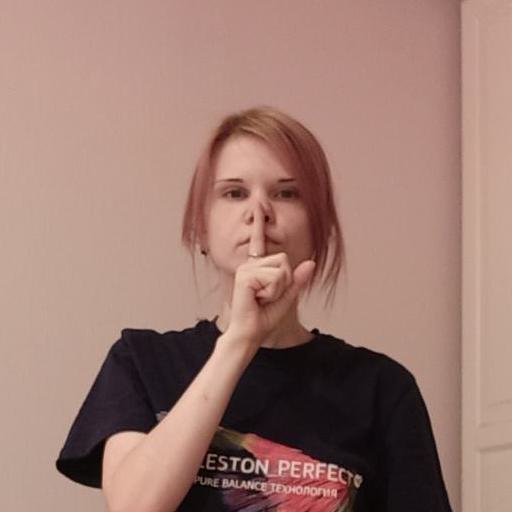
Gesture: mute